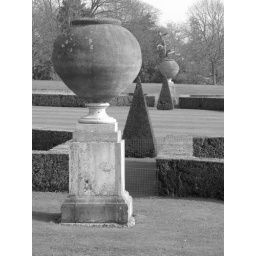
Unedited black and white image. Ornamental urns and box hedges in the formal partare garden at Cliveden House in Buckinghamshire.